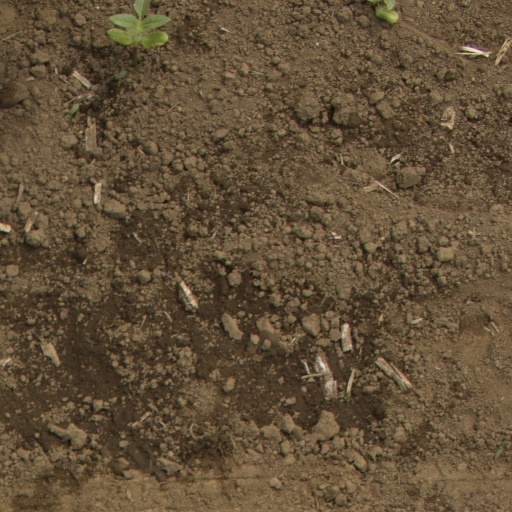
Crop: Jerusalem artichoke